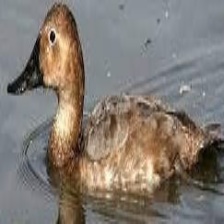
Species: CANVASBACK
Scientific name: AYTHYA VALISINERIA
ImageNet parent category: drake